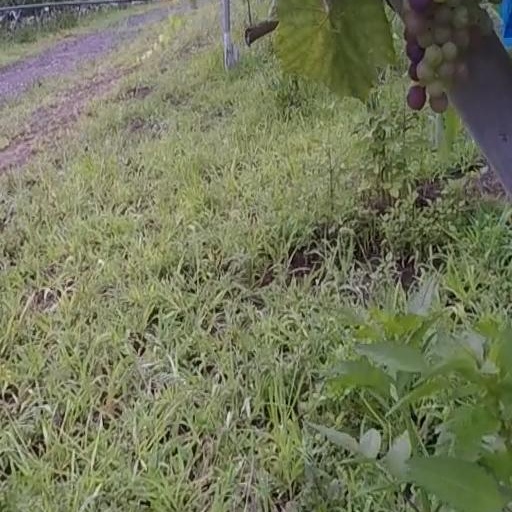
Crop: grape